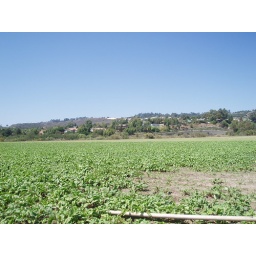
Underwood - standing in the middle of beet field - can see cars in the far background through opening in trees